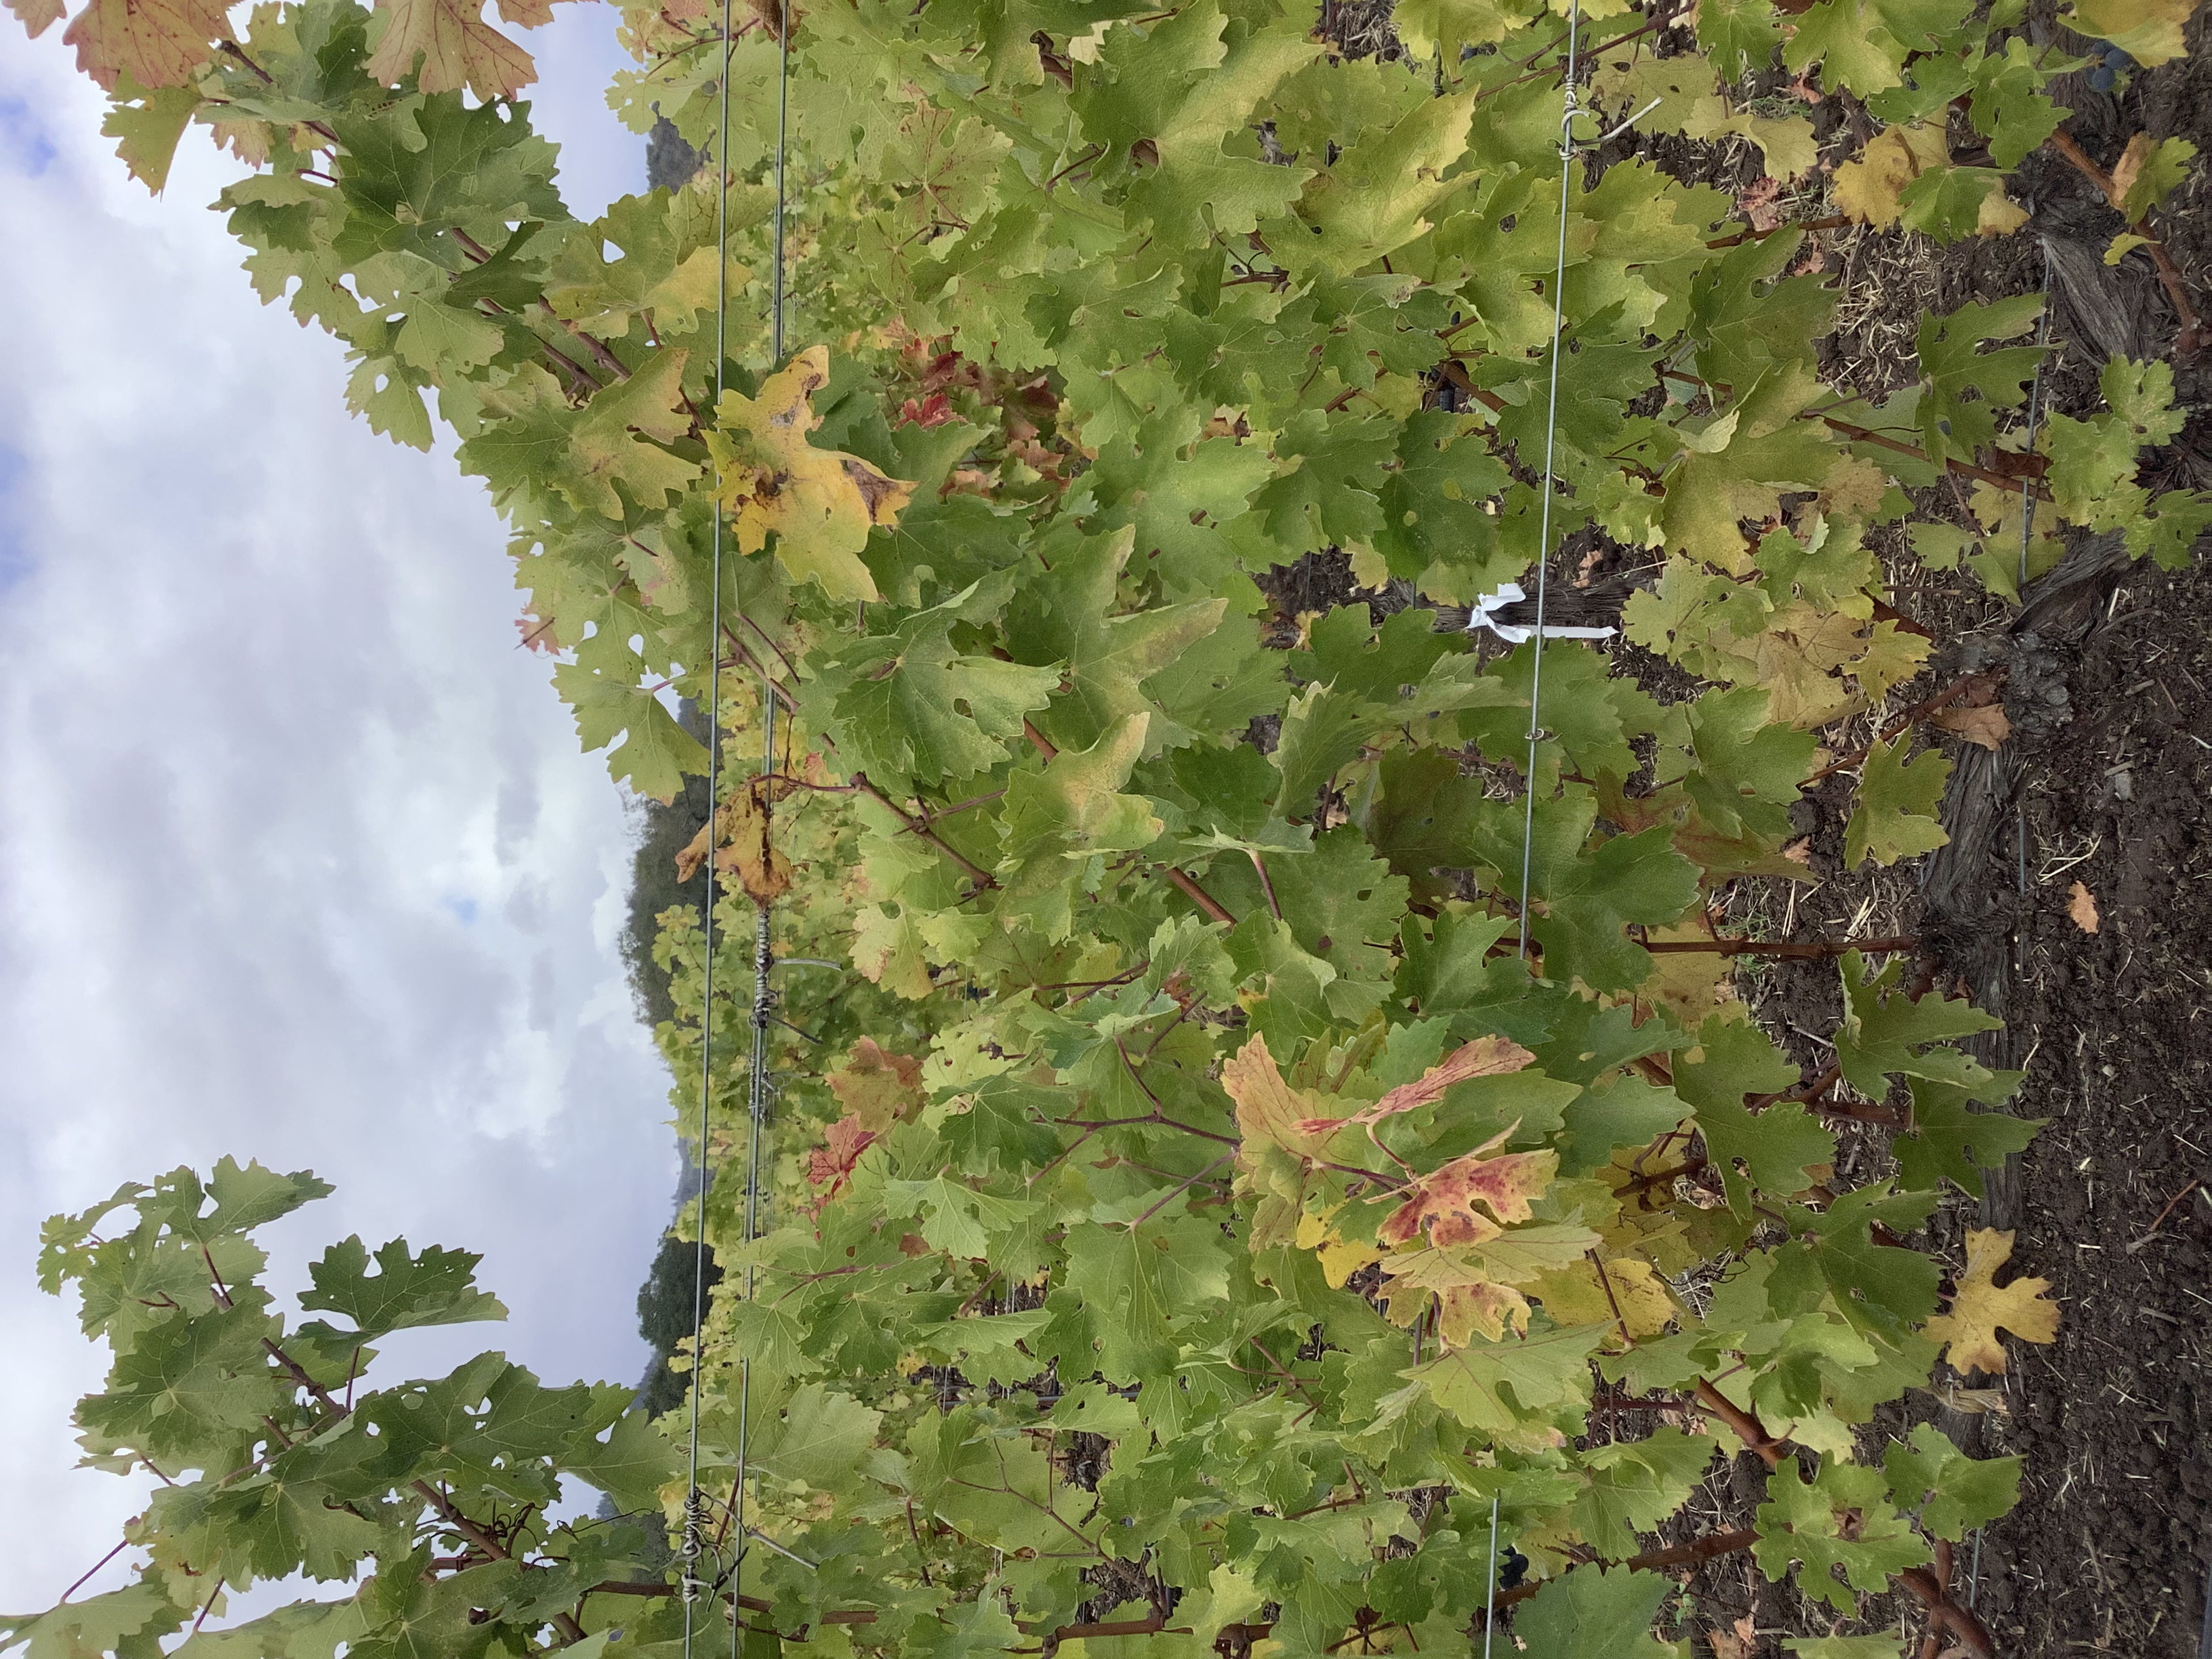
Label: Other Red